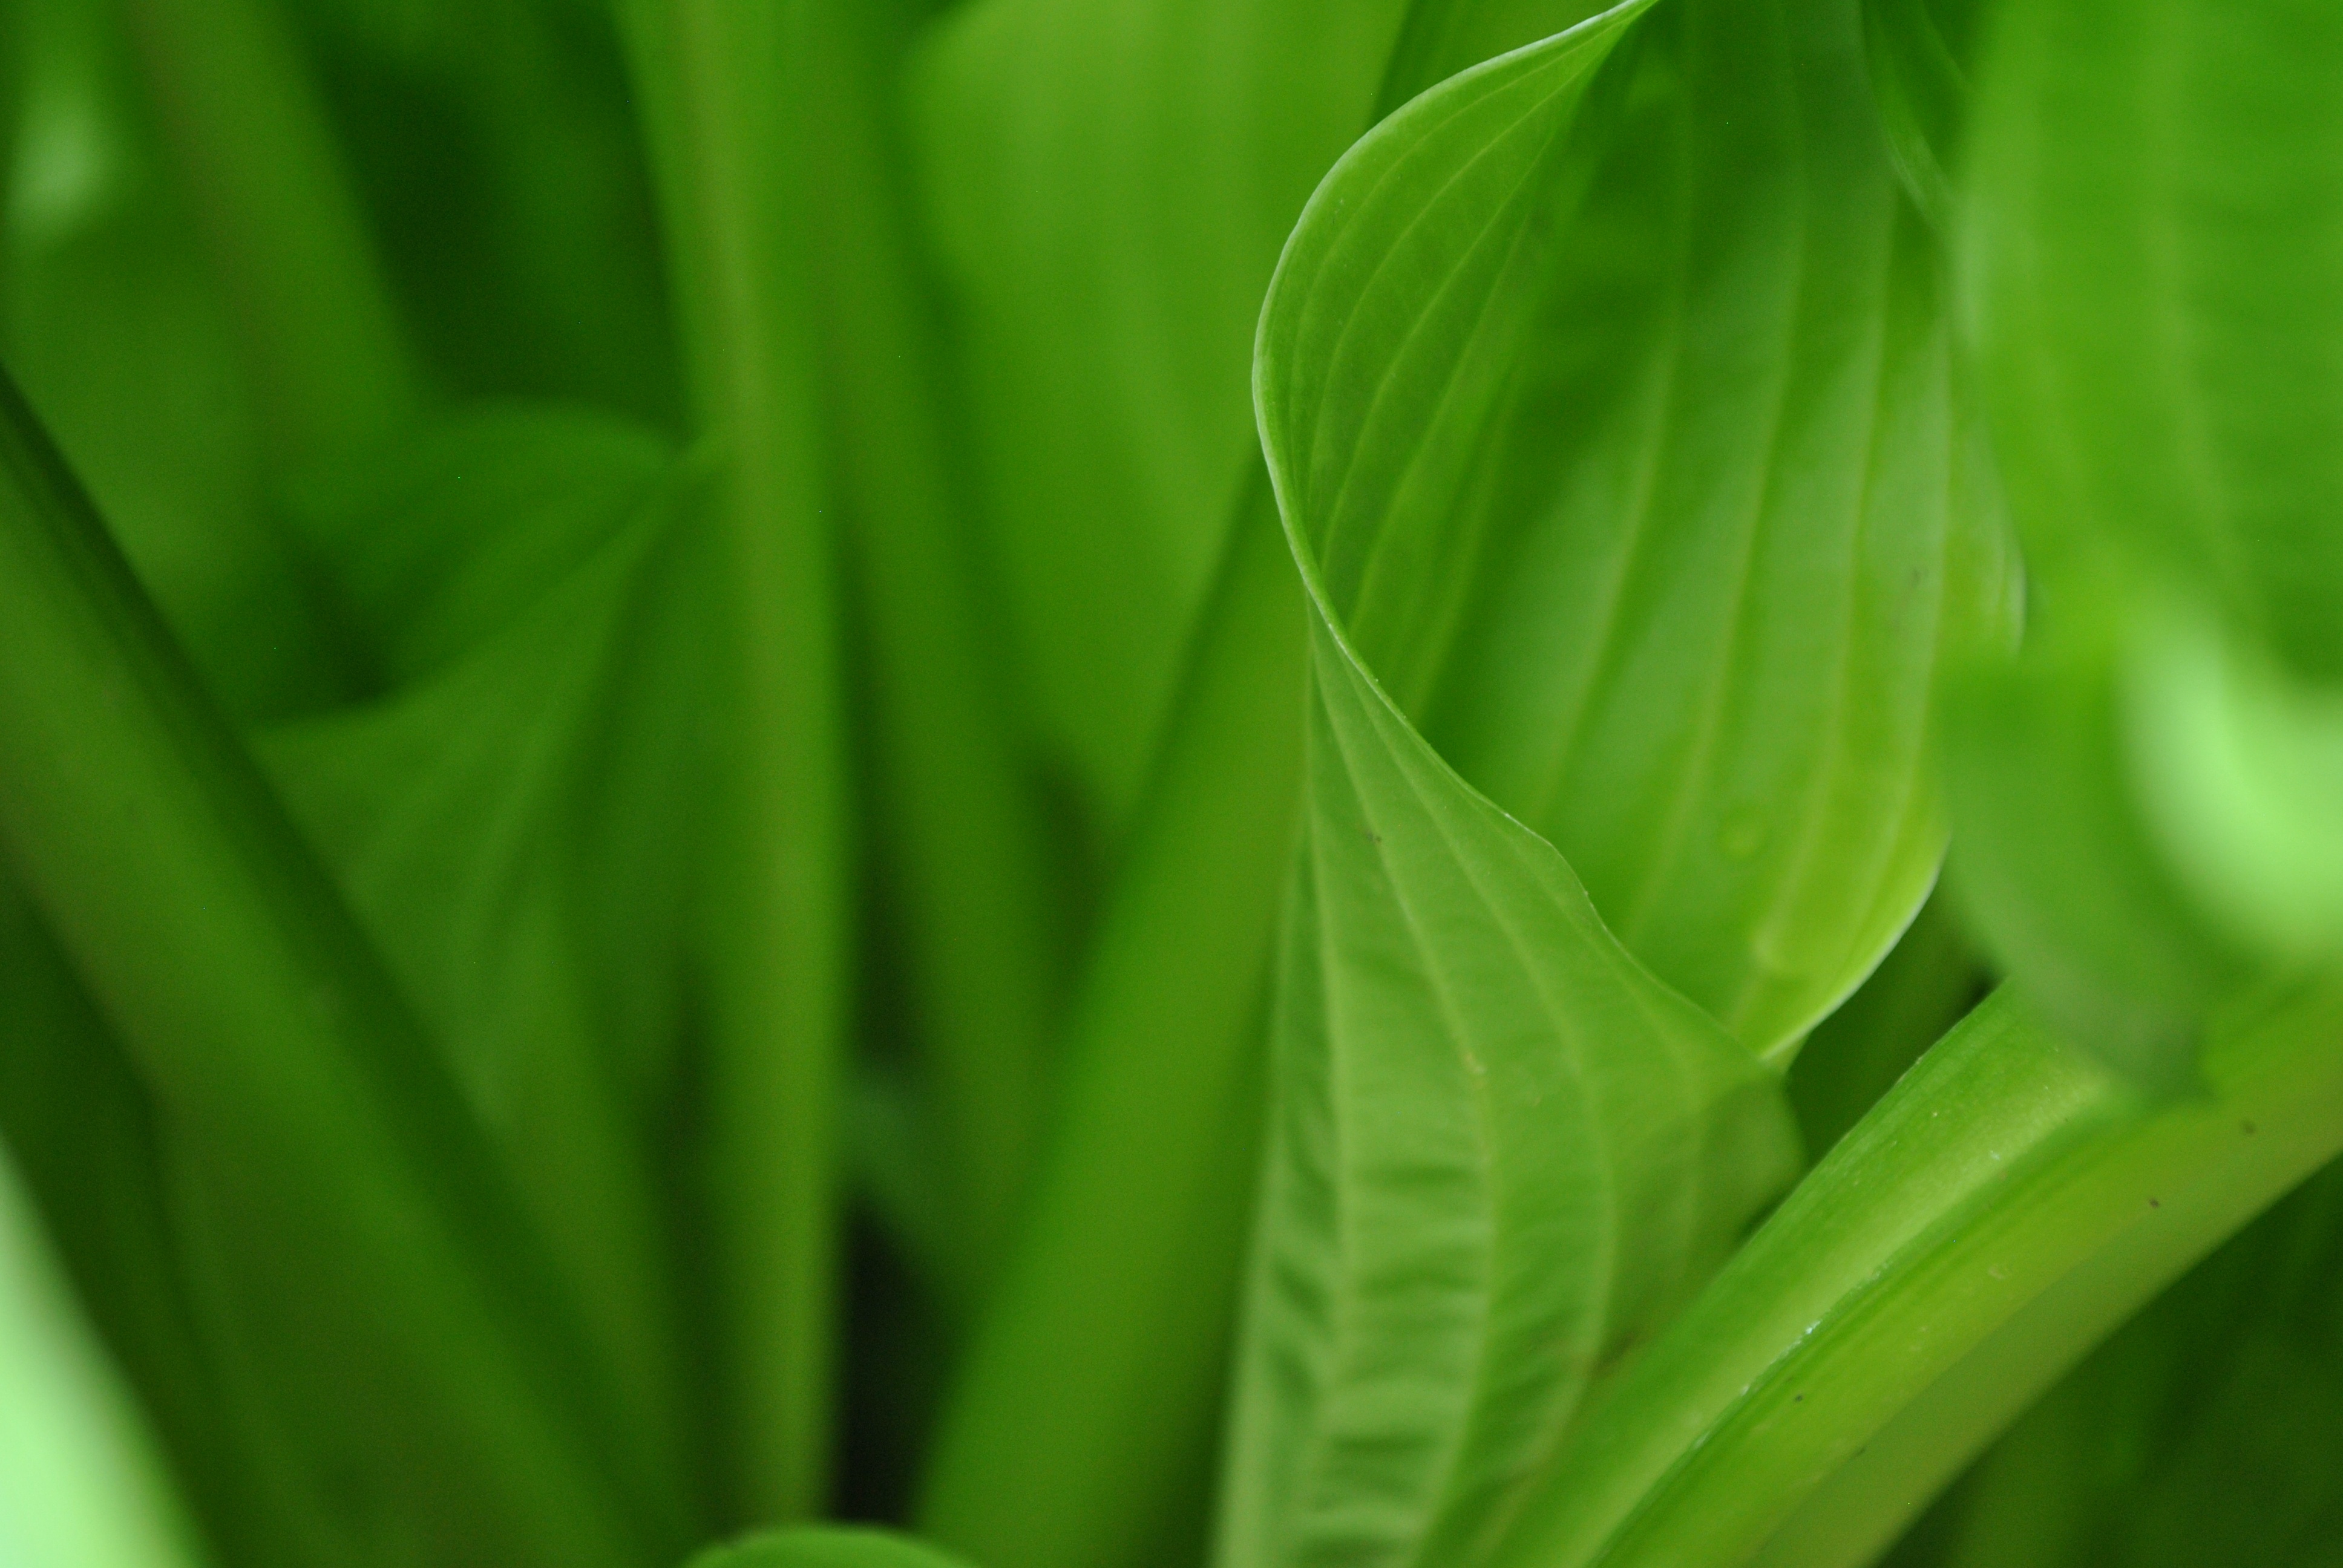
grass, plant, lawn, sunlight, leaf, flower, green, botany, flora, close up, macro photography, grass family, plant stem